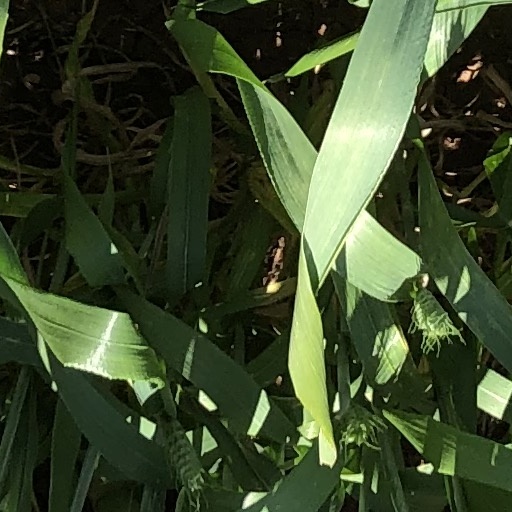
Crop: wheat